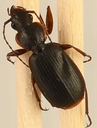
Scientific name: Cymindis cribricollis
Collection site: Yellowstone National Park NEON (YELL), plot YELL_011